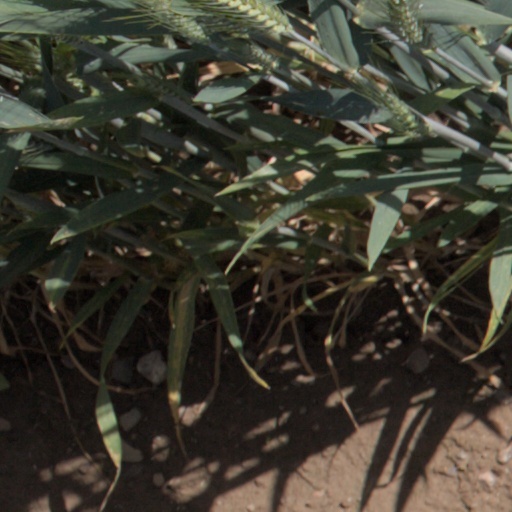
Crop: wheat